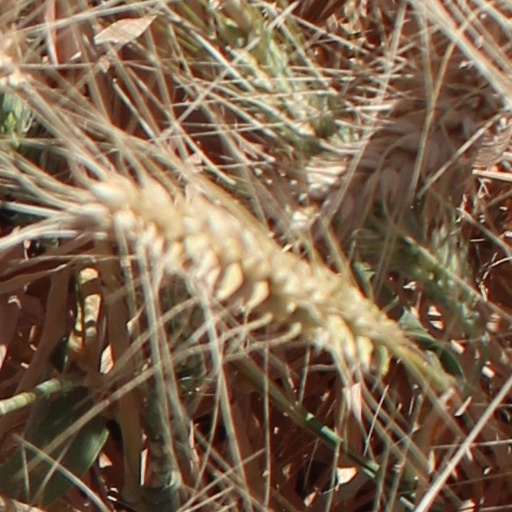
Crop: wheat